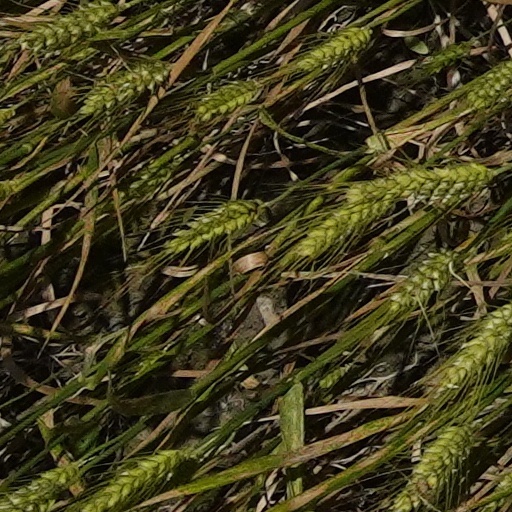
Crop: wheat